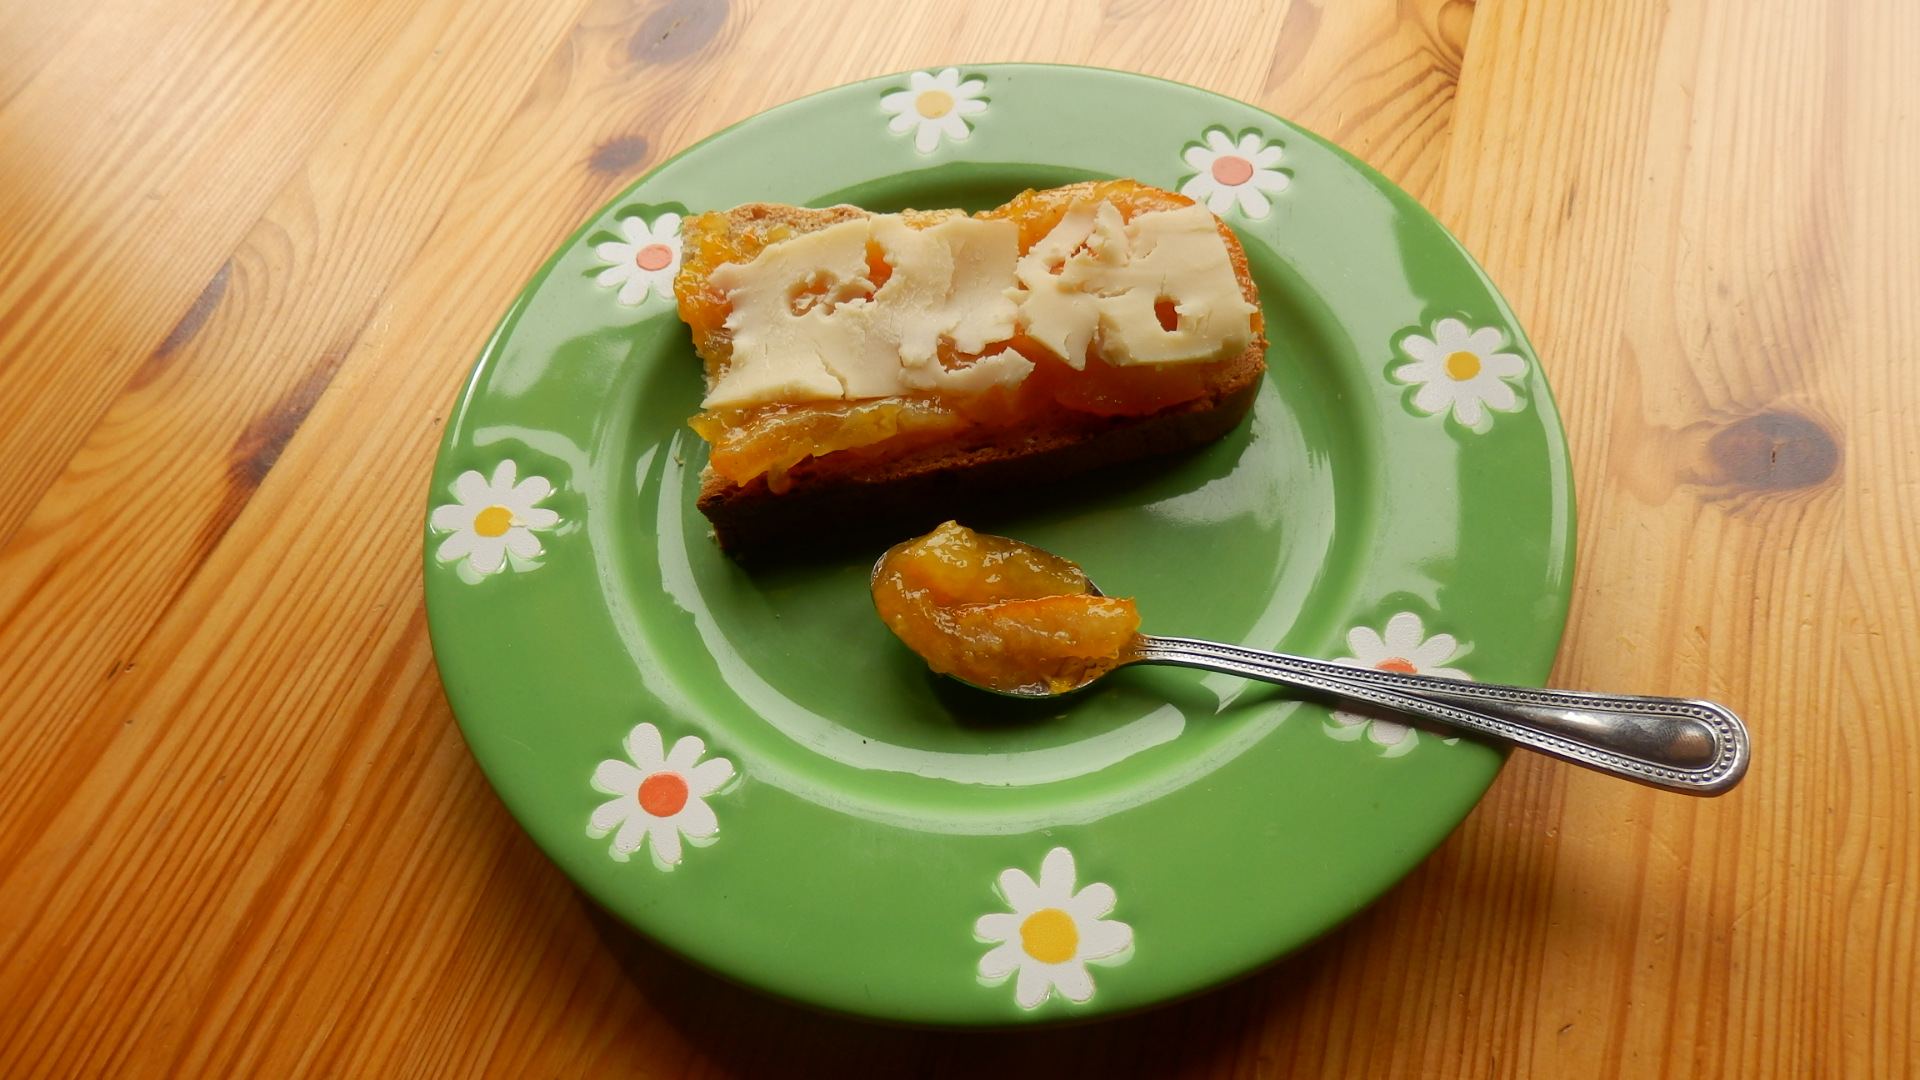
orange jam, dessert, food, treacle tart, dish